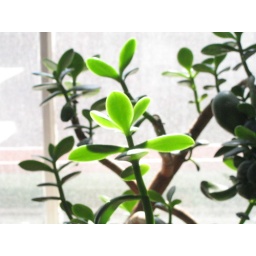
jade plant in 223 south st streetside window